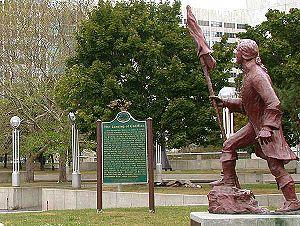
La ville de Détroit, dans l'État américain du Michigan, a une histoire longue et variée. Elle est l'une des plus vieilles villes d'origine européenne à l'ouest des Appalaches.
Philip A. Hart Plaza est un parc urbain contenant des surfaces dures au centre de la ville de Détroit, dans le Michigan, près de la rivière Détroit. La plaza est le point focal pour des festivals et des démonstrations de public de toutes les sortes. Elle a une superficie de 57 000 m², et sa capacité est de 40 000 personnes.
Le savant hollandais Jan Swammerdam fait la première description d'un globule rouge grâce au microscope.
Détroit est la principale ville de l'État du Michigan aux États-Unis, largement plus connue que sa capitale Lansing, et siège du comté de Wayne. Située dans le Midwest américain, au sein de la Frost Belt et de la Rust Belt, et au cœur de la région des Grands Lacs, la ville est fondée en 1701 par un Français : Antoine de Lamothe-Cadillac. Son nom provient d'ailleurs du mot français « détroit », en référence au passage aquatique naturel entre les lacs Sainte-Claire et Érié : la rivière Détroit, sur la rive Nord de laquelle la ville est située, dont le cours marque une partie de la frontière entre le Canada et les États-Unis. Étape importante du système de navigation qui, par la voie maritime du Saint-Laurent, permet d'atteindre l'Atlantique depuis l'intérieur du continent, cette ville portuaire est donc aussi une ville frontière.
4 juin : première des Trois Gascons de Antoine Houdar de La Motte à la Comédie-Française
wa